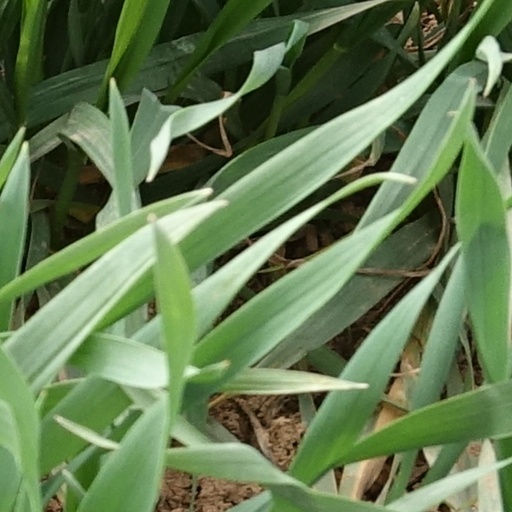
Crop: wheat